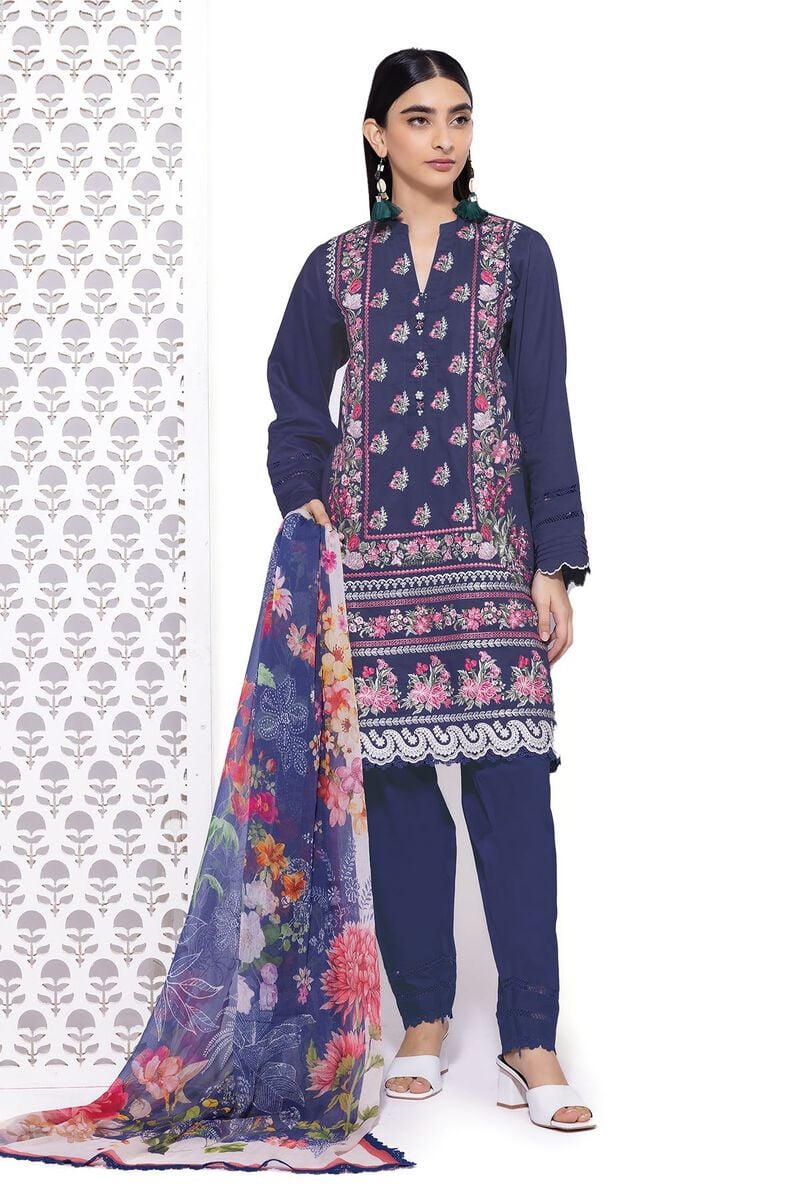
navy karigari embroidered sal